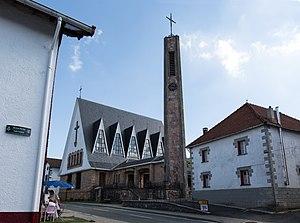
Aurizberri - Église
Aurizberri en basque ou Espinal en espagnol, est un village situé dans la commune de Erro dans la Communauté forale de Navarre, en Espagne. Il est doté du statut de concejo.